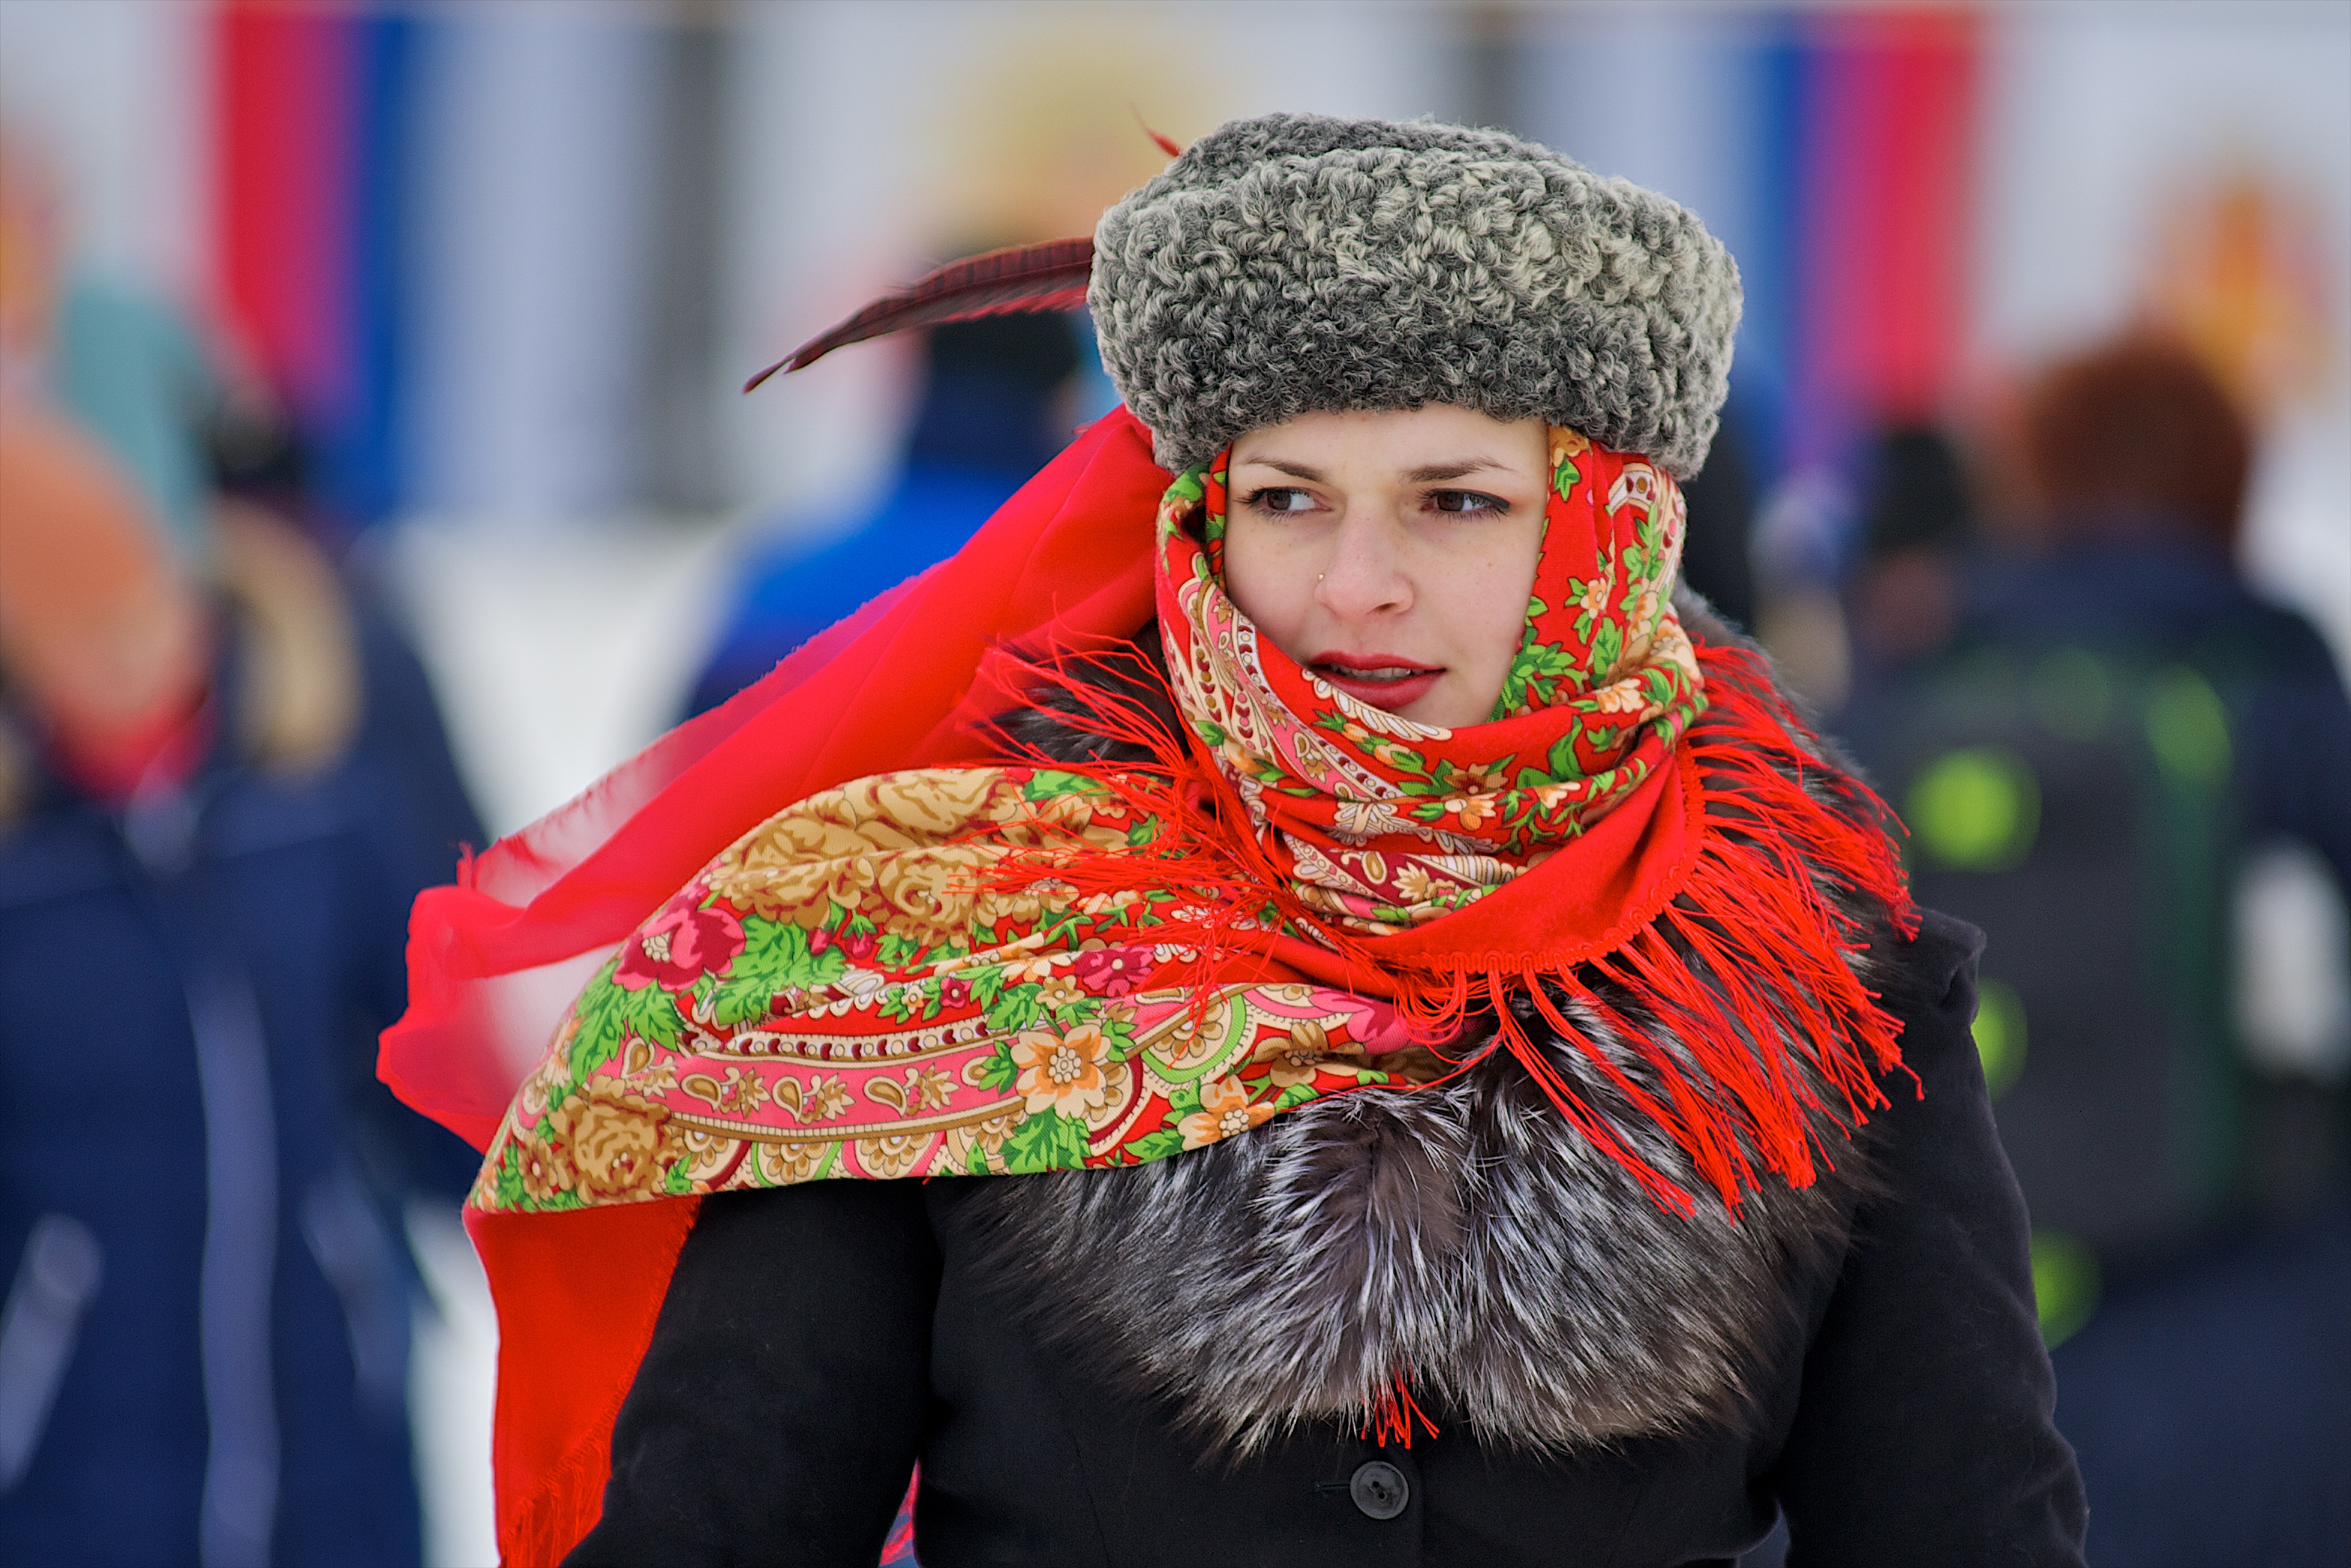
outdoor, winter, people, woman, red, carnival, color, fashion, clothing, scarf, national, festival, russia, tradition